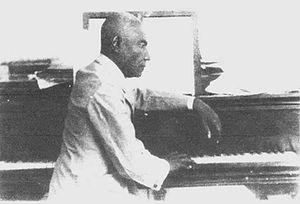
Ludovic Lamothe, est un compositeur de musique classique, pianiste et clarinettiste haïtien.